Martin and Lewis

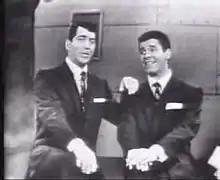
Martin and Lewis in an episode of "The Colgate Comedy Hour"

An NBC radio series, "The Martin and Lewis Show", ran from 1948 to 1953. Martin and Lewis made a key appearance on the first episode of Ed Sullivan's show, "Toast of the Town", in June 1948, although they may have appeared on TV earlier on "Hour Glass", the first TV variety show which aired from May 1946 – March 1947, during the time the duo first paired up formally. On October 3 and 10, 1948, the team were stars on the first two episodes of the NBC live television variety show "Welcome Aboard" – a kinescope survives of this live TV broadcast in the UCLA Film and Television Archive.